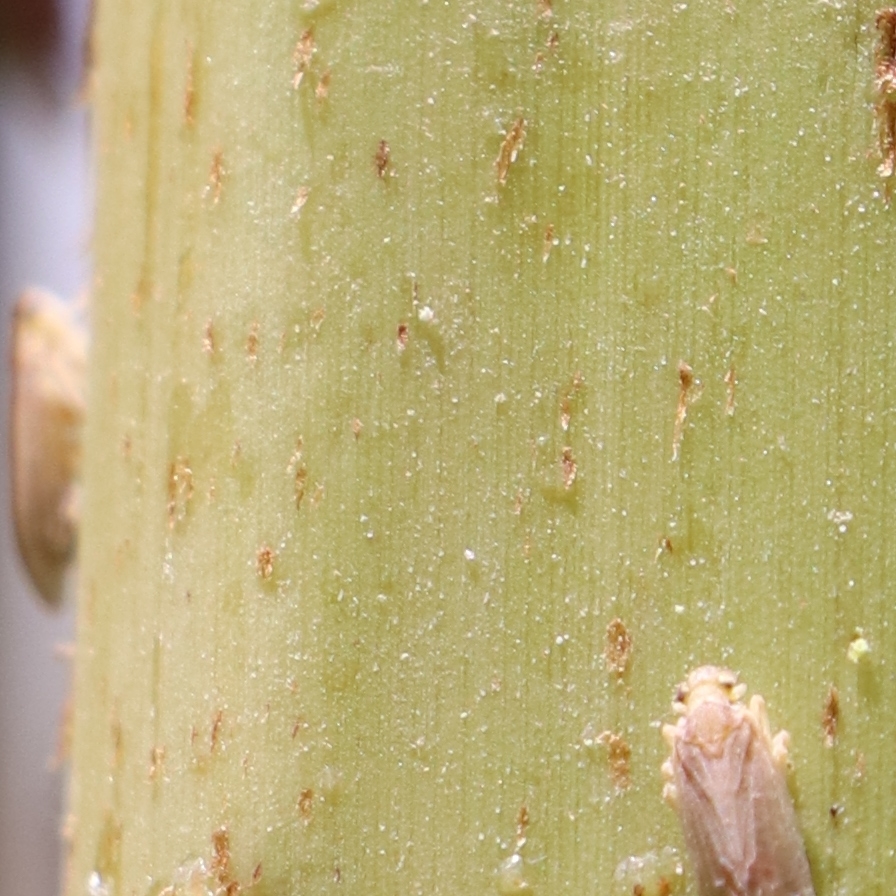
Label: Bug